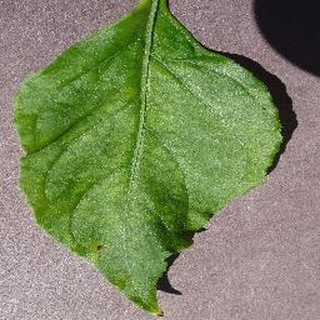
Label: healthy_bell_pepper